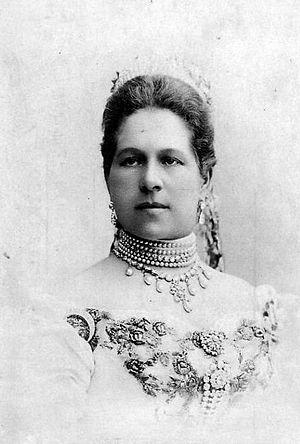
Nathalie Isabelle Hedwige Françoise de Croÿ, princesse de Croÿ puis, par son mariage, archiduchesse d’Autriche et duchesse de Teschen, est née à Dülmen, en Westphalie, le 27 février 1856, et est décédée à Budapest, en Hongrie, le 5 septembre 1931. C’est un membre de la famille impériale austro-hongroise et une photographe.